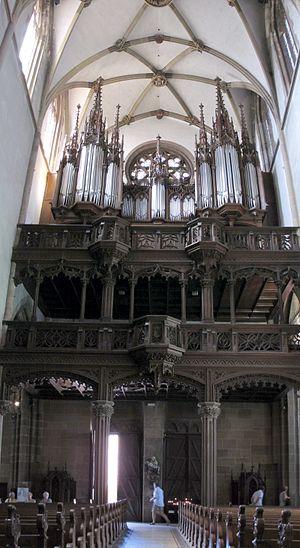
Alsace, Haut-Rhin, Collégiale Saint-Thiébaut de Thann (PA00085696, IA00024314). Orgue de tribune Rinckenbach-Klem (1885): This object is classé Monument Historique in the base Palissy, database of the French furniture patrimony of the French ministry of culture,
La collégiale Saint-Thiébaut est une église gothique dans la ville de Thann en Alsace. À côté des cathédrales de Strasbourg et de Fribourg-en-Brisgau qui sont beaucoup plus grandes, elle est considérée comme une œuvre majeure de l'art gothique le long du Rhin supérieur, c'est-à-dire la région des deux côtés du fleuve se situant entre Bâle et Bingen.